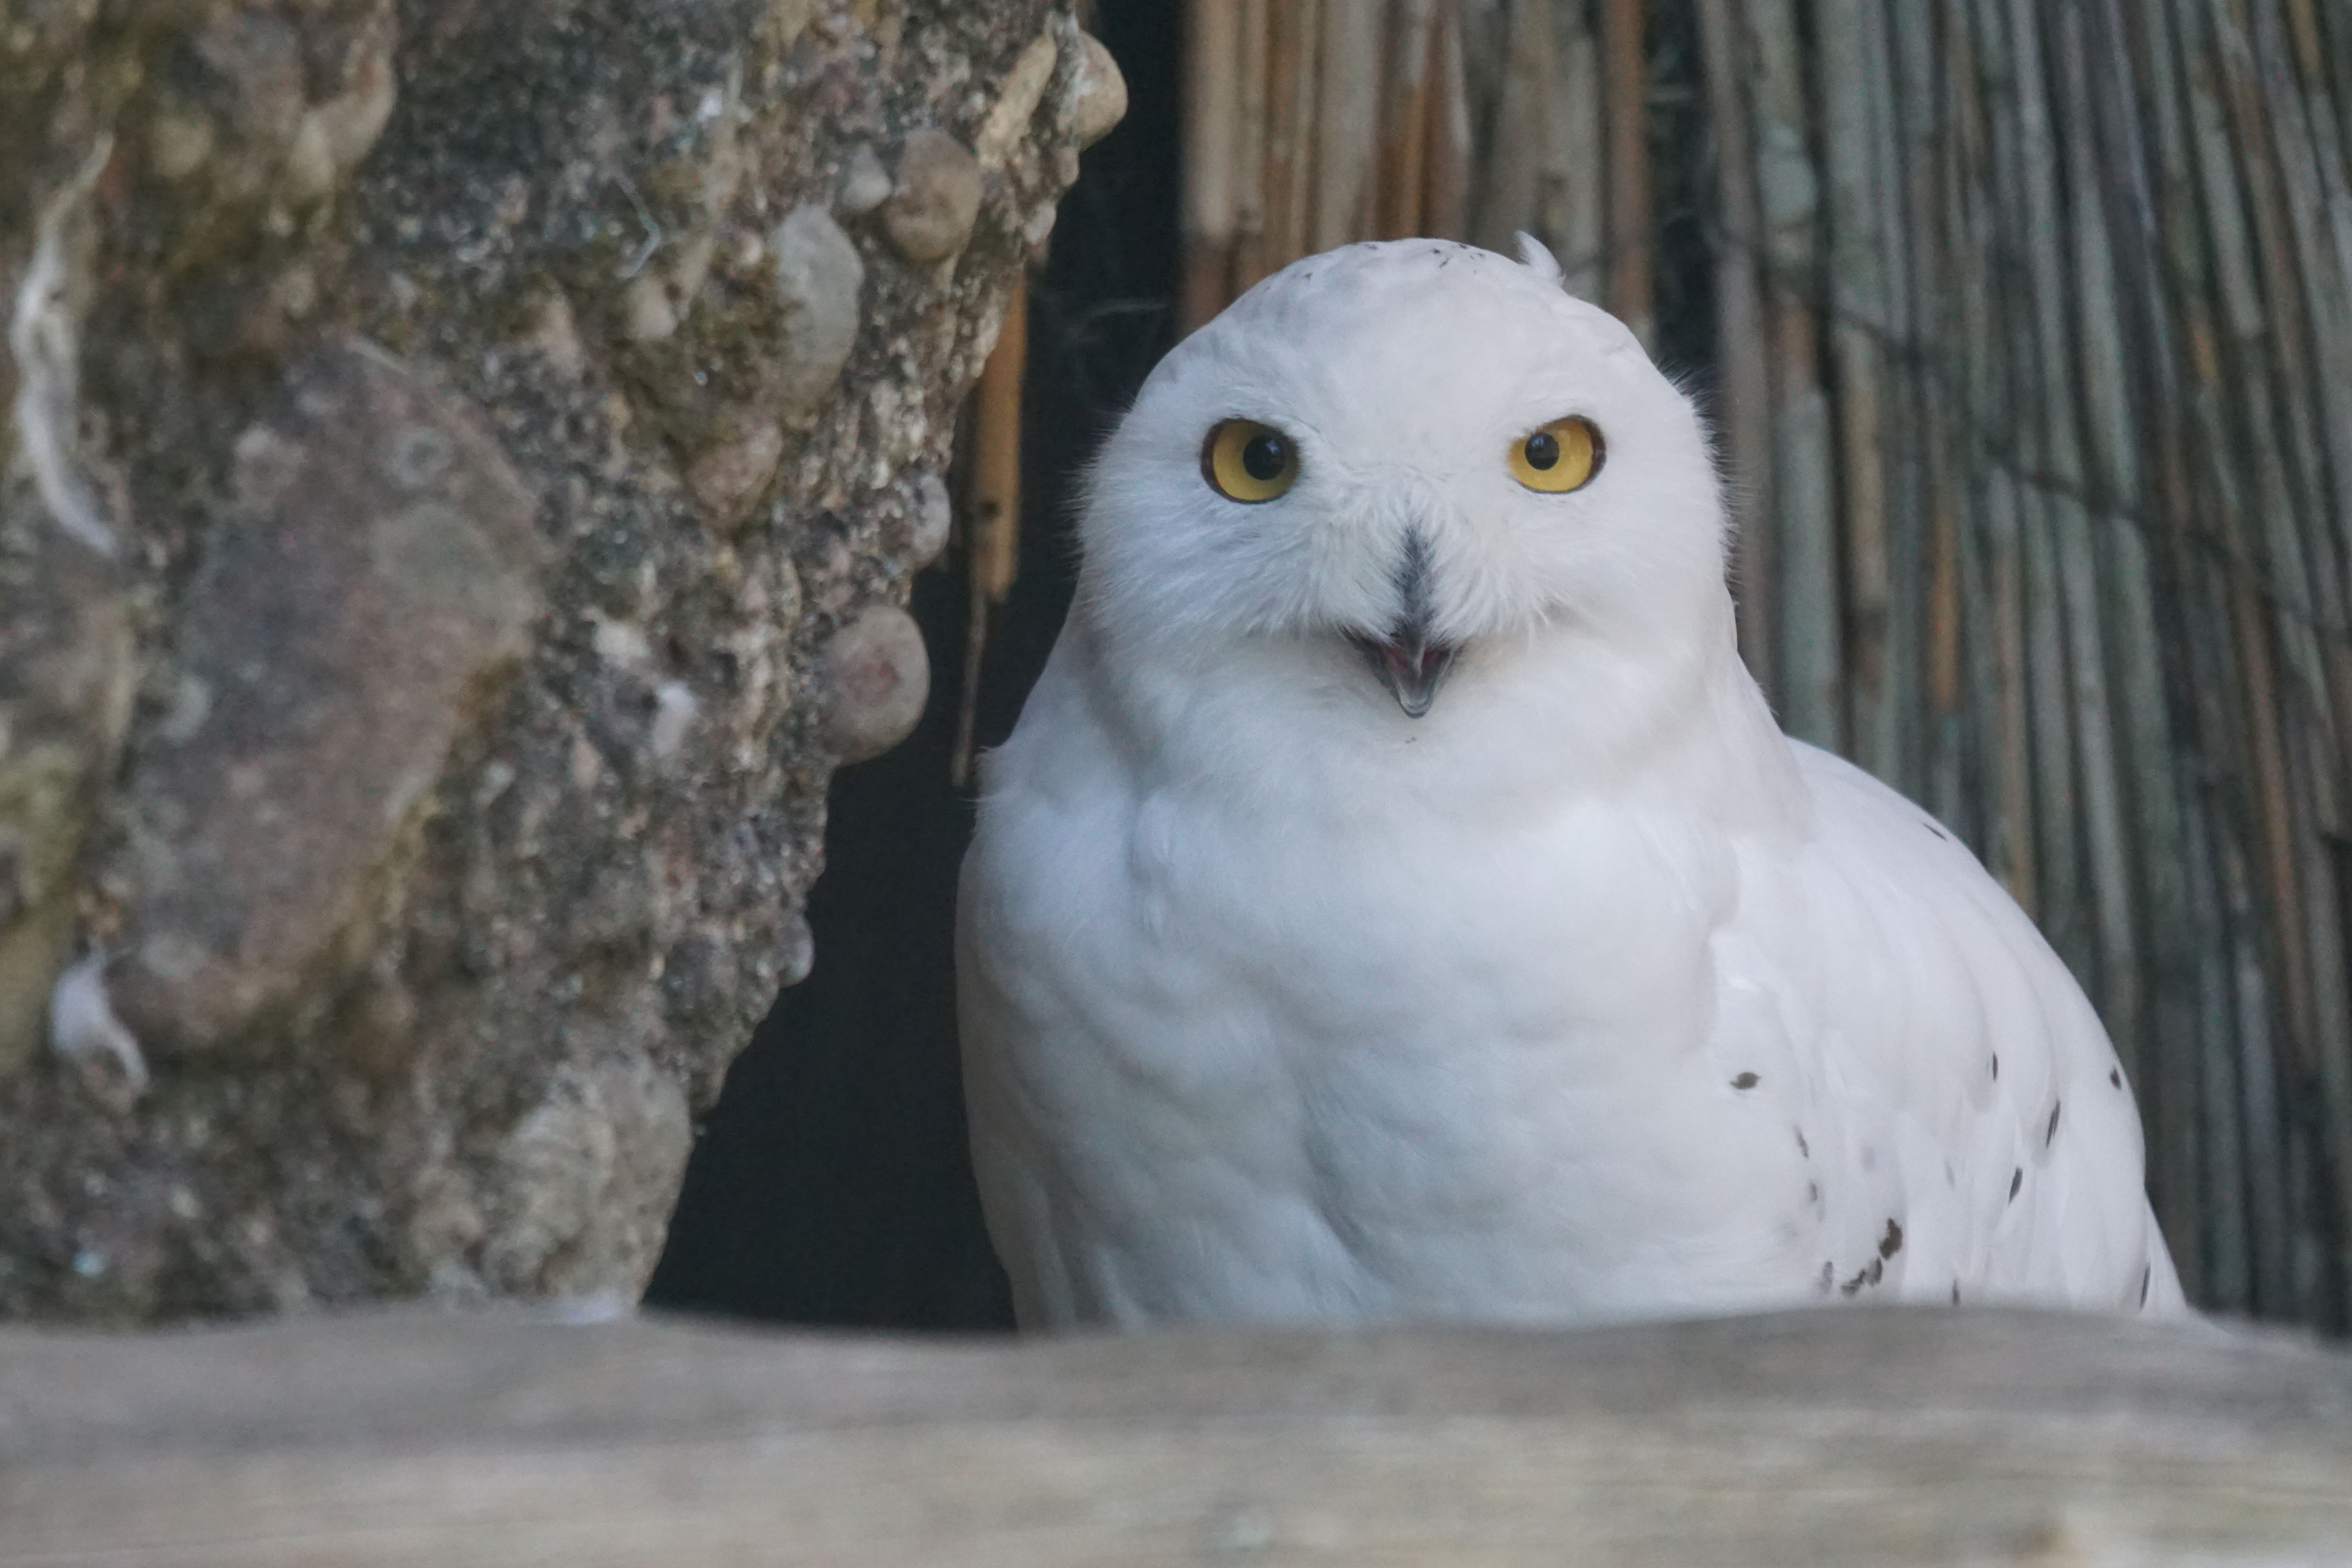
bird, beak, owl, fauna, raptor, bird of prey, snowy owl, vertebrate